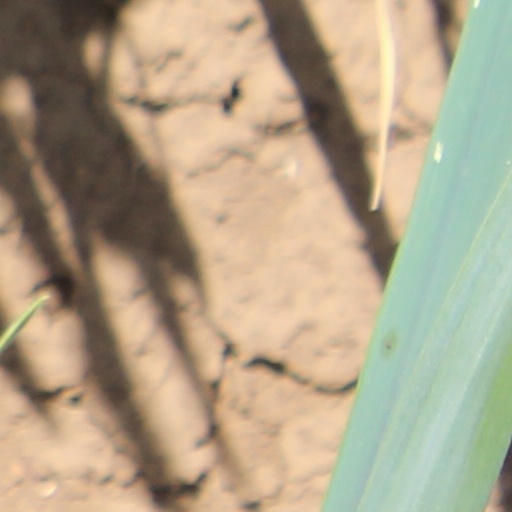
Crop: wheat